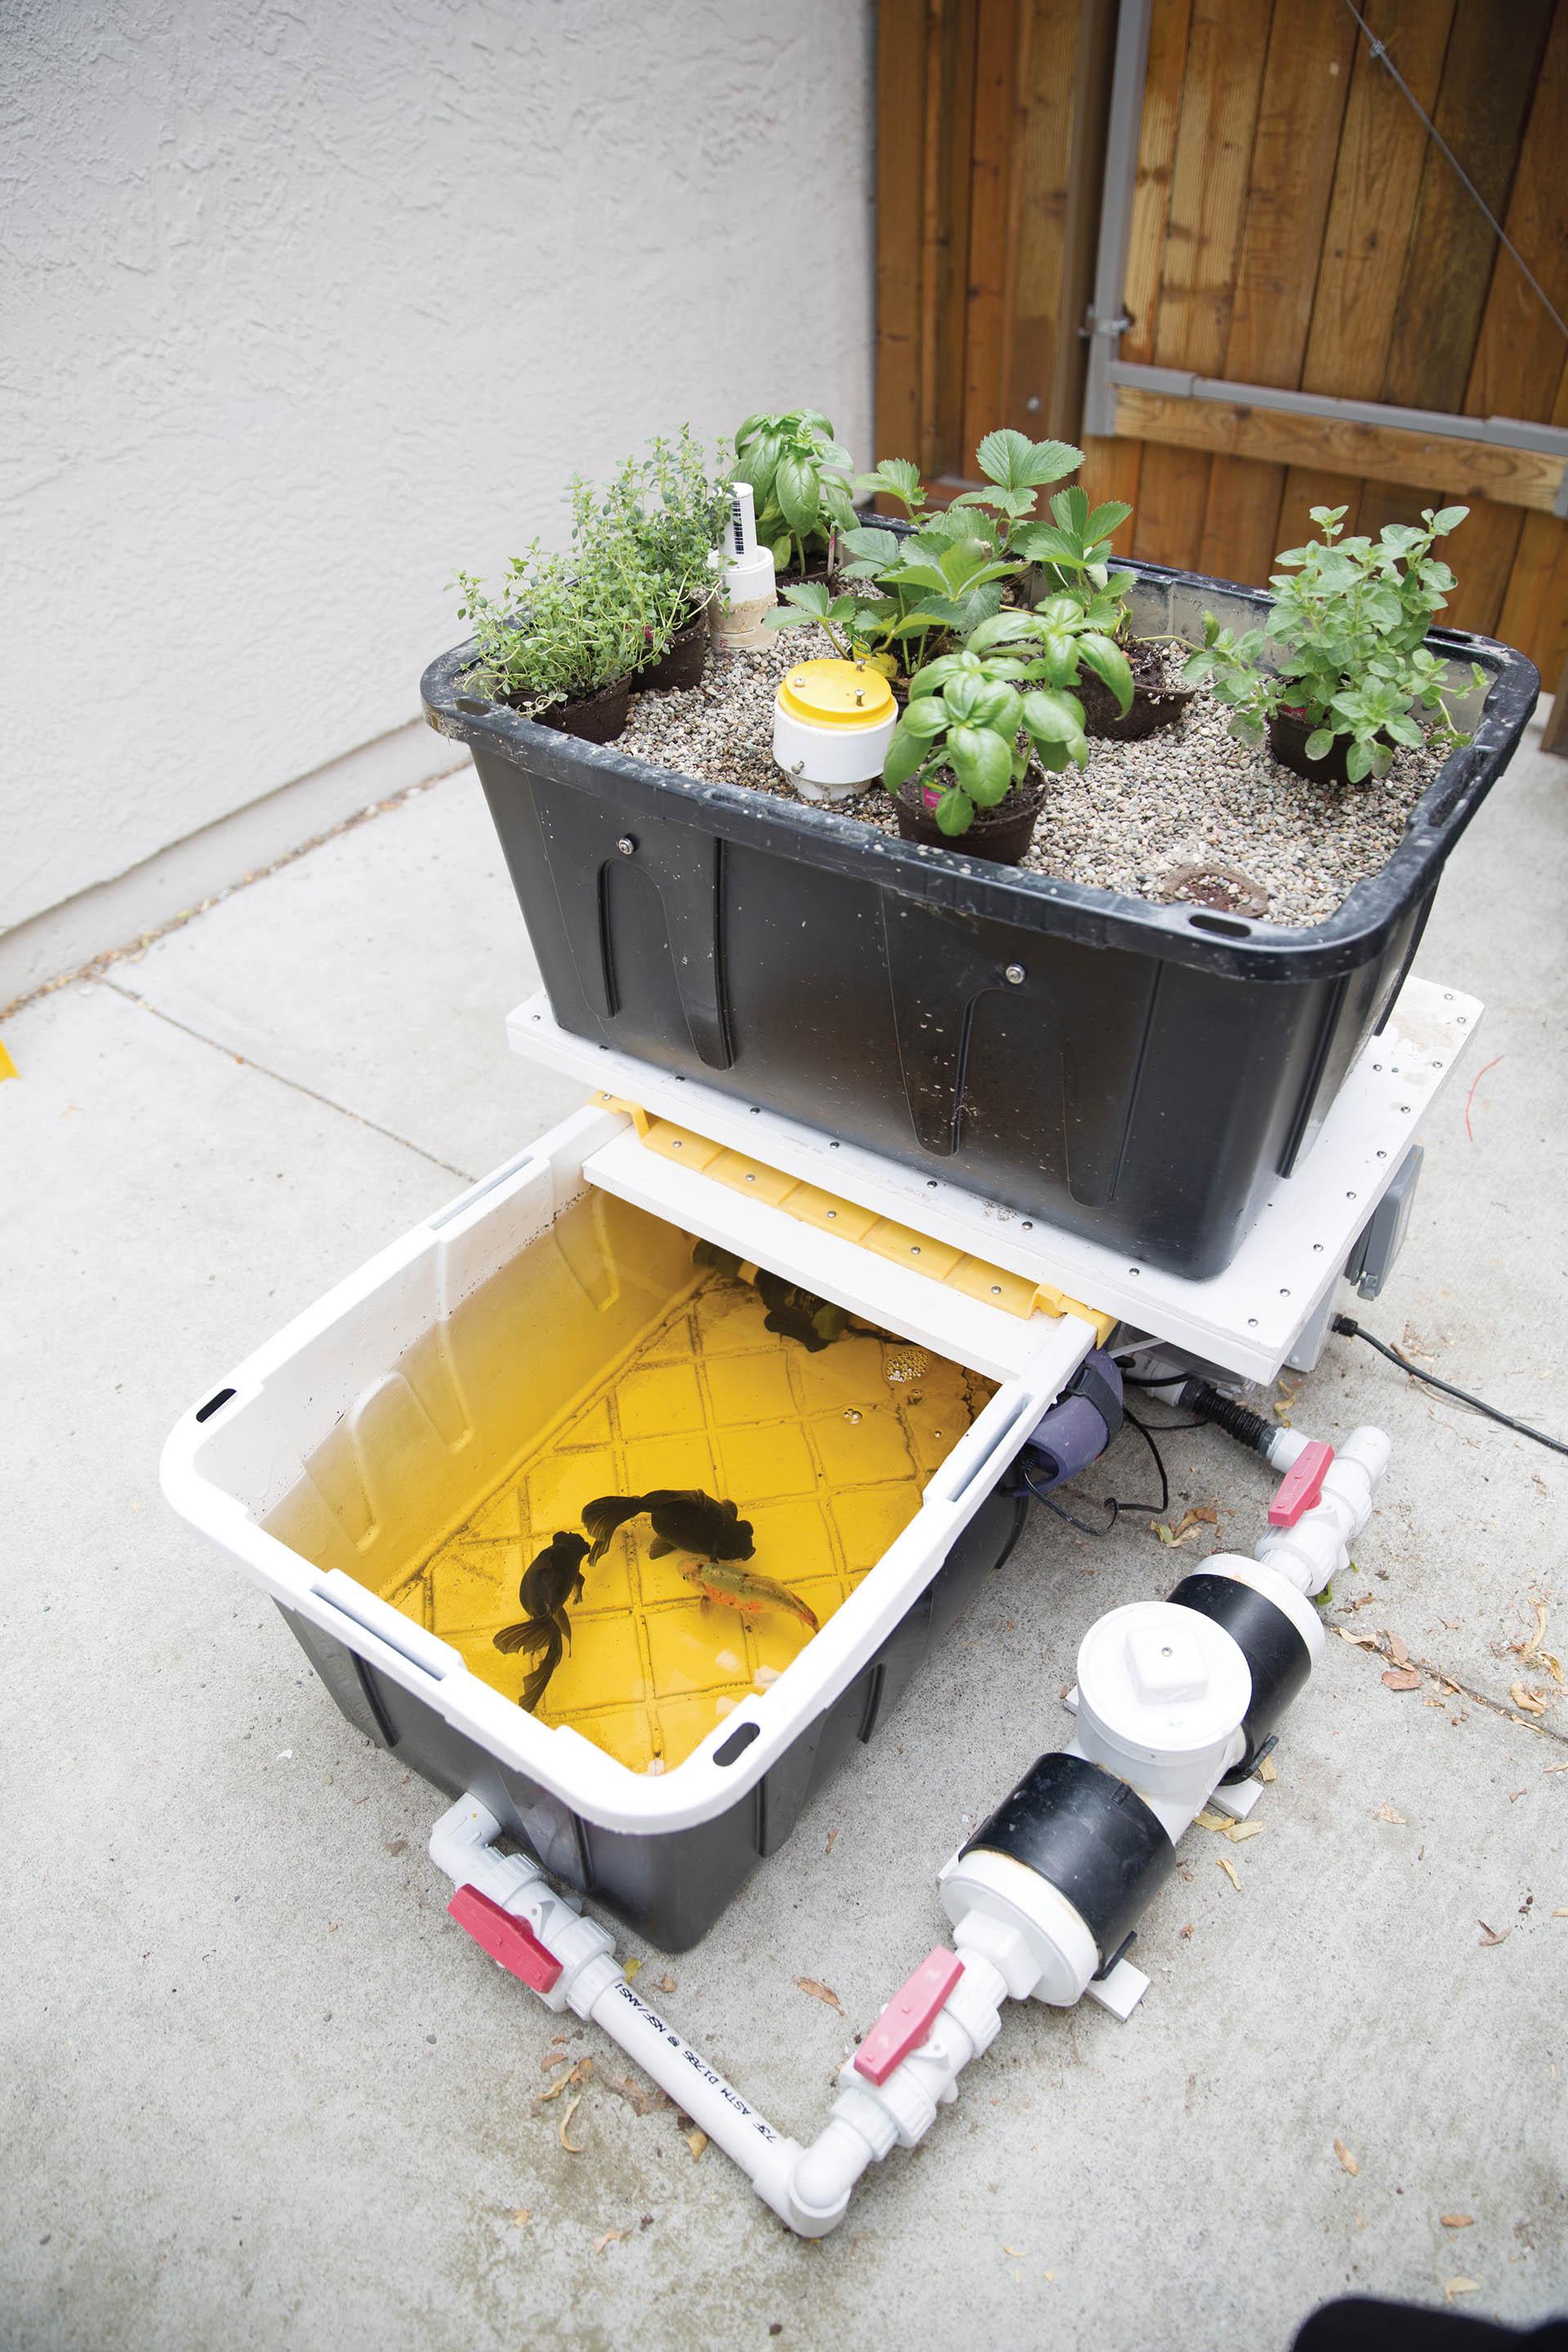
Ulimaji wa kisasa wa mboga za majani ambao hauhitaji kutumia udongo, bali mizizi ya mimea hiyo hudumbukizwa katika maji yenye dawa pamoja na virutubisho vinavyosaidia ukuaji wa mimea hiyo.